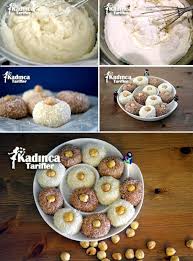
Yemek: lokum